Misery (film)

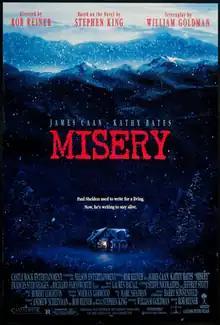
Theatrical release poster

Misery is a 1990 American psychological horror thriller film directed by Rob Reiner from a screenplay by William Goldman. It is based on Stephen King's 1987 novel and stars James Caan as famed novelist Paul Sheldon who is held captive by Annie Wilkes (Kathy Bates), an obsessive fan. The supporting cast includes Frances Sternhagen, Richard Farnsworth, and Lauren Bacall.